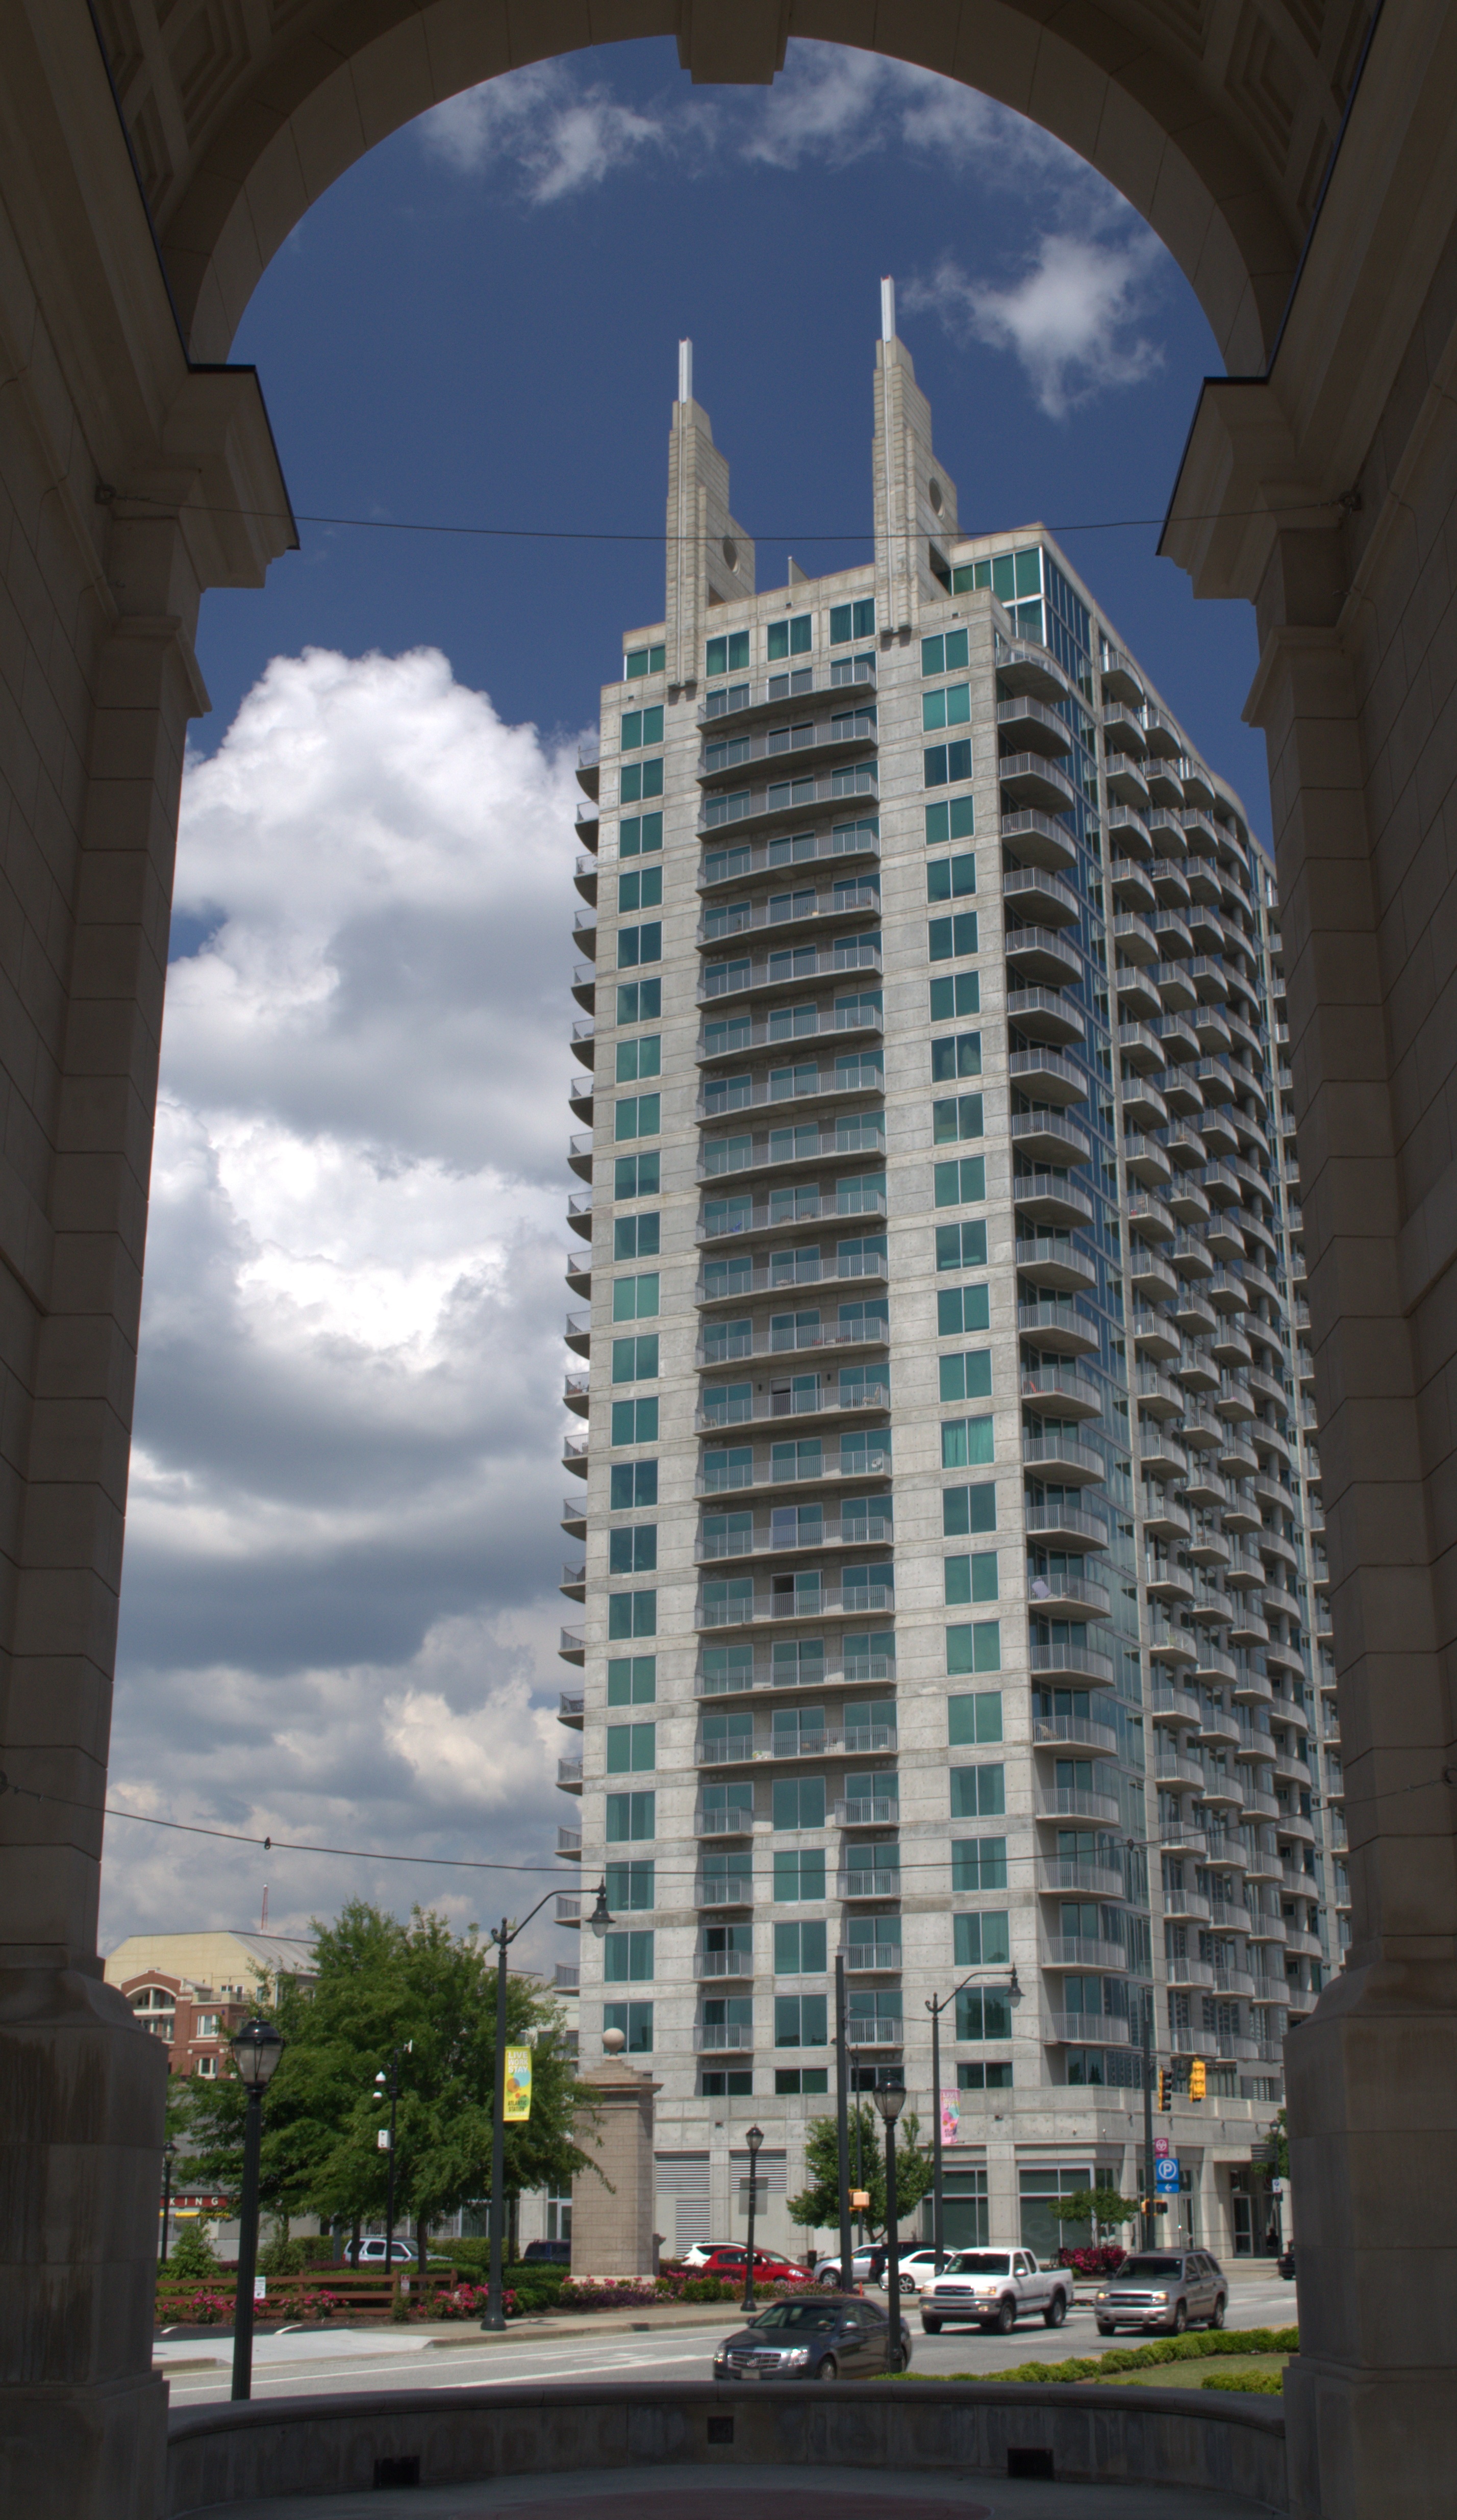
architecture, structure, building, city, skyscraper, cityscape, downtown, arch, construction, pattern, tower, station, landmark, facade, tower block, design, georgia, atlantic, detail, atlanta, metropolis, architectural, condo, condominium, neighbourhood, urban area, residential area, metropolitan area